NBC Sports Chicago

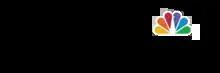
Comcast SportsNet Chicago logo from September 2012 until 2016

With Comcast's acquisition of NBC Universal (owners of NBC and Telemundo owned and operated duopoly stations WMAQ-TV and WSNS-TV) in February 2011, Comcast SportsNet was also integrated into the new NBC Sports Group unit, culminating with the addition of the peacock logo in September 2012 and an updated graphics package based on that introduced by NBC Sports for its NBC and national cable broadcasts in January 2013. The updated graphics were implemented on CSN's live game coverage and all studio shows, with the exception of "SportsNet Central".